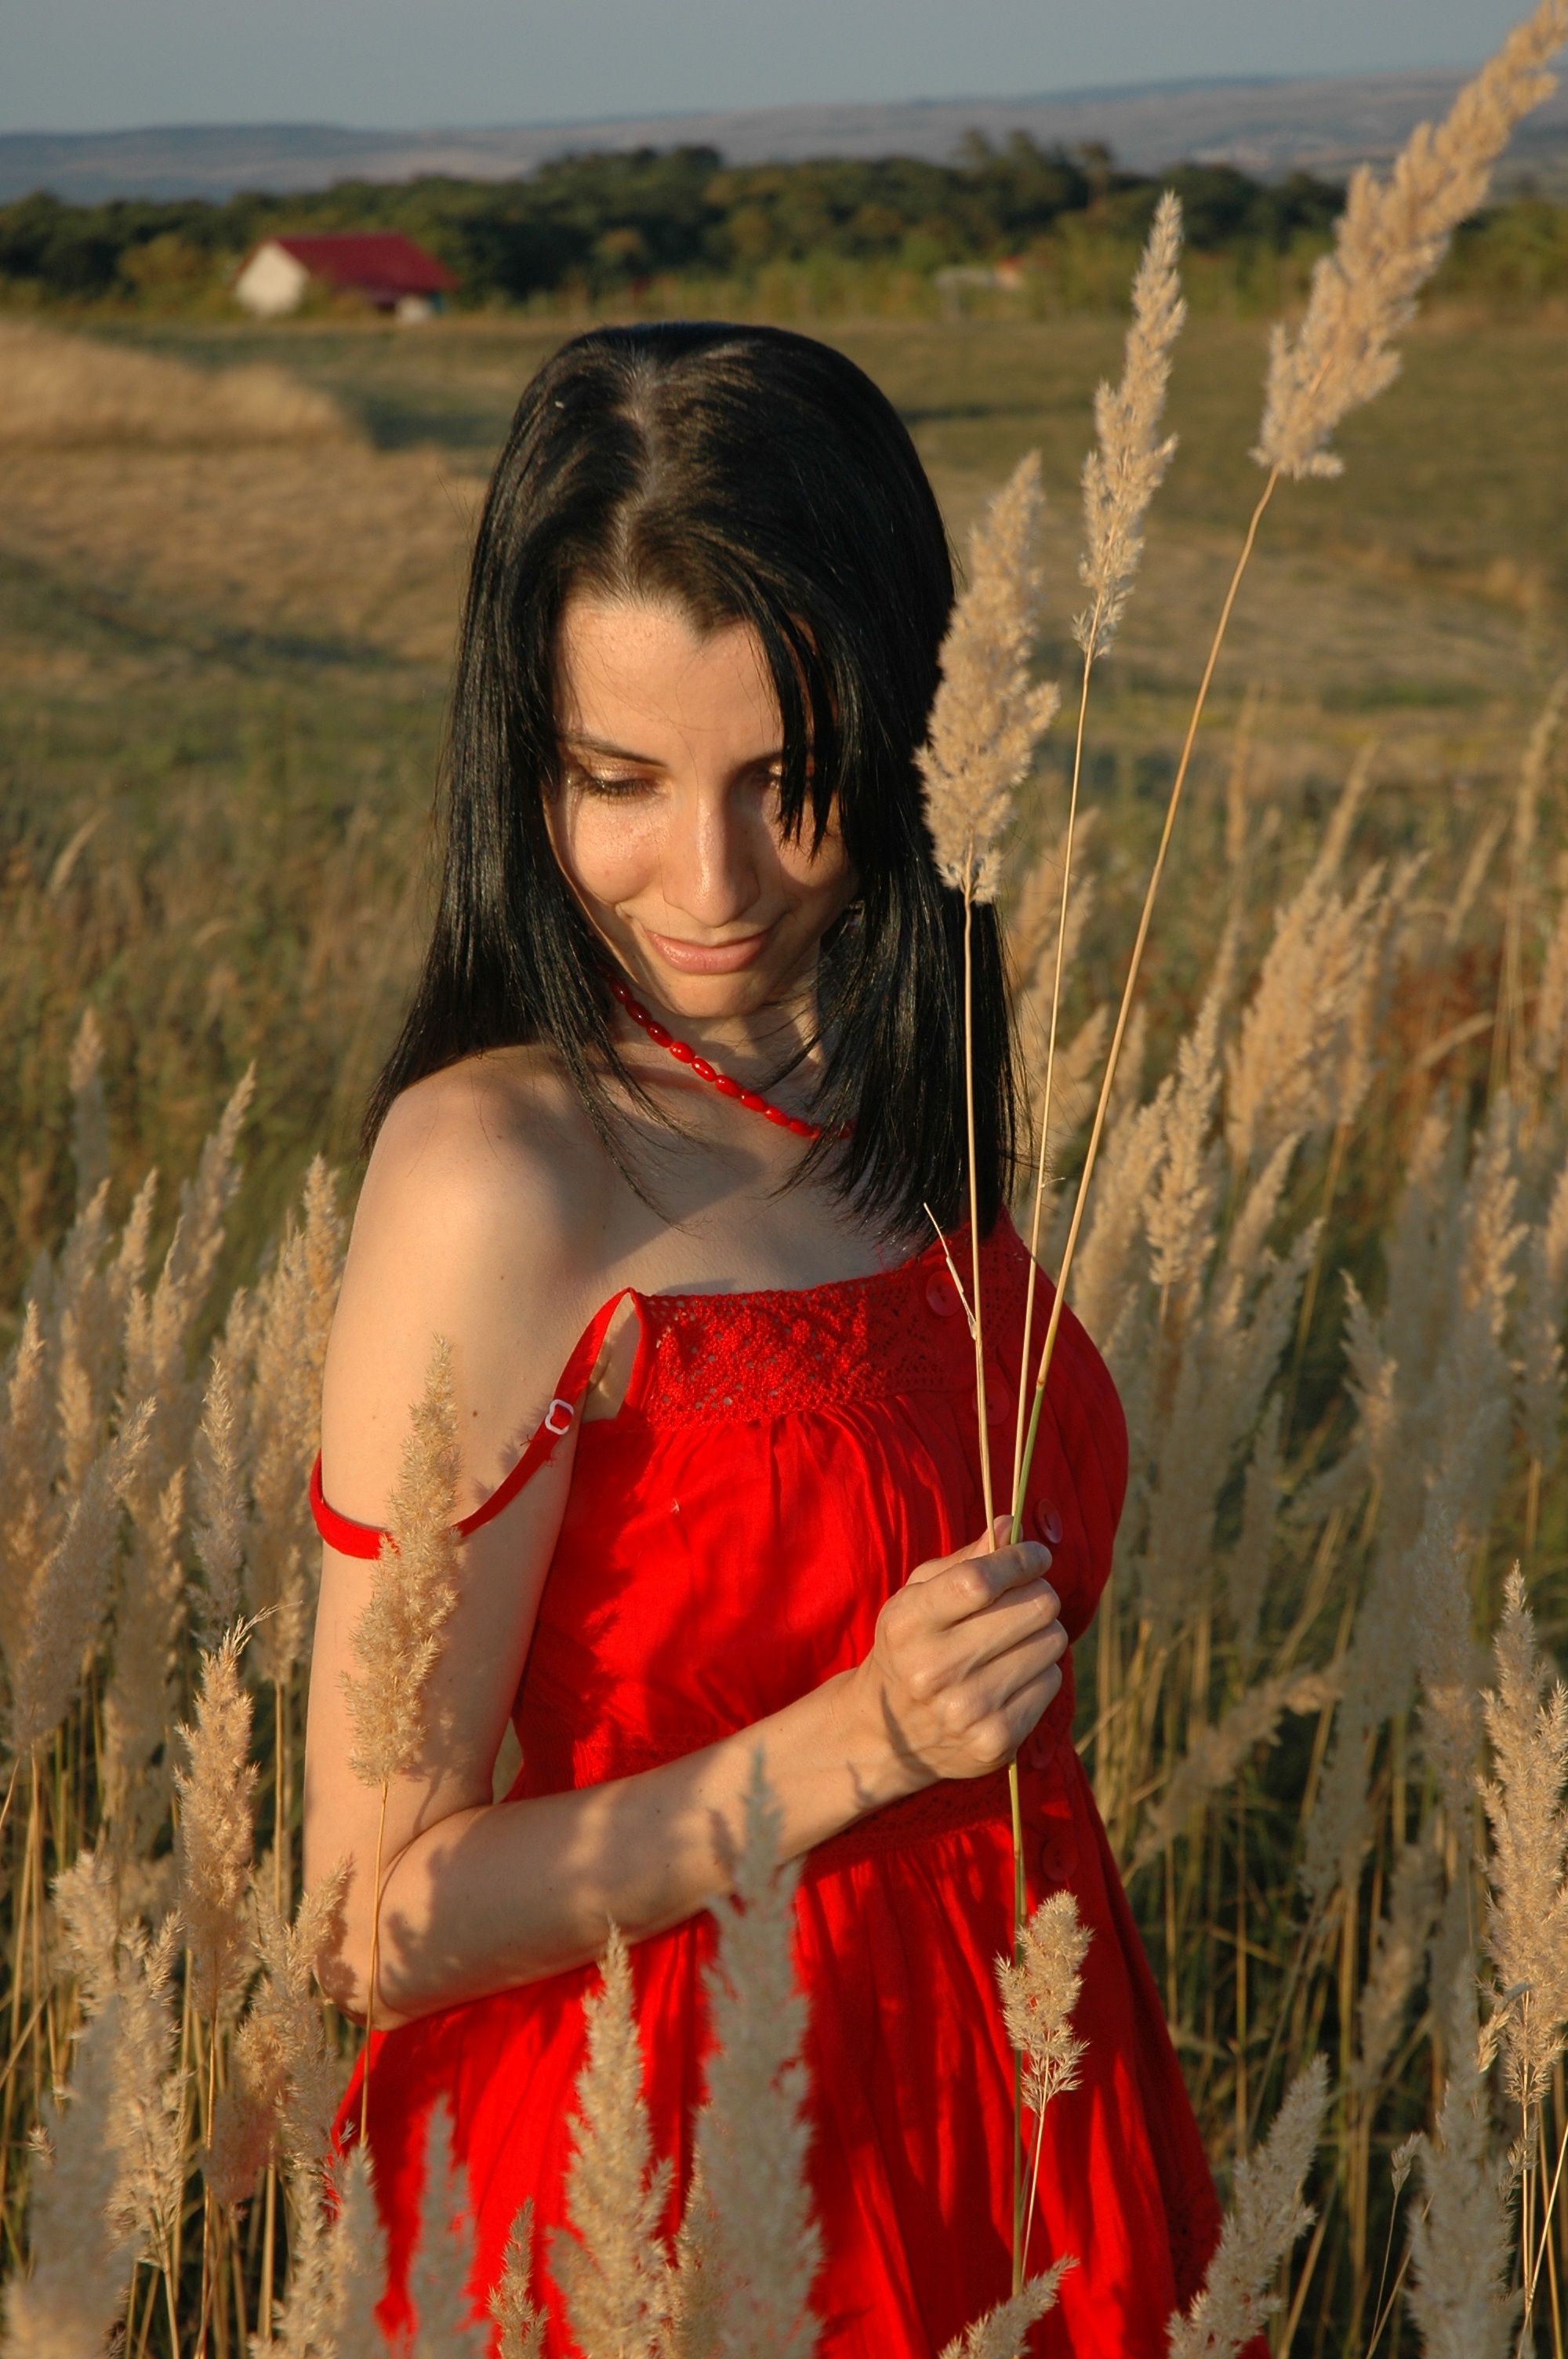
nature, person, girl, woman, hair, field, photography, flower, female, model, young, red, clothing, lady, black hair, dress, beauty, image, photo shoot, red dress